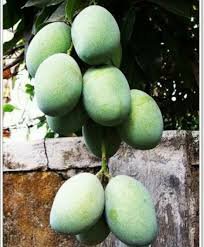
Label: Mango